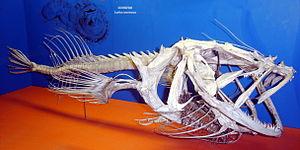
La baudroie d'Amérique est aussi appelée lotte de mer, diable de mer, poisson-pêcheur ou crapaud de mer. De l'ordre des Lophiiformes, 6 espèces appartenant à 5 familles ont été signalées dans les eaux du Canada atlantique.